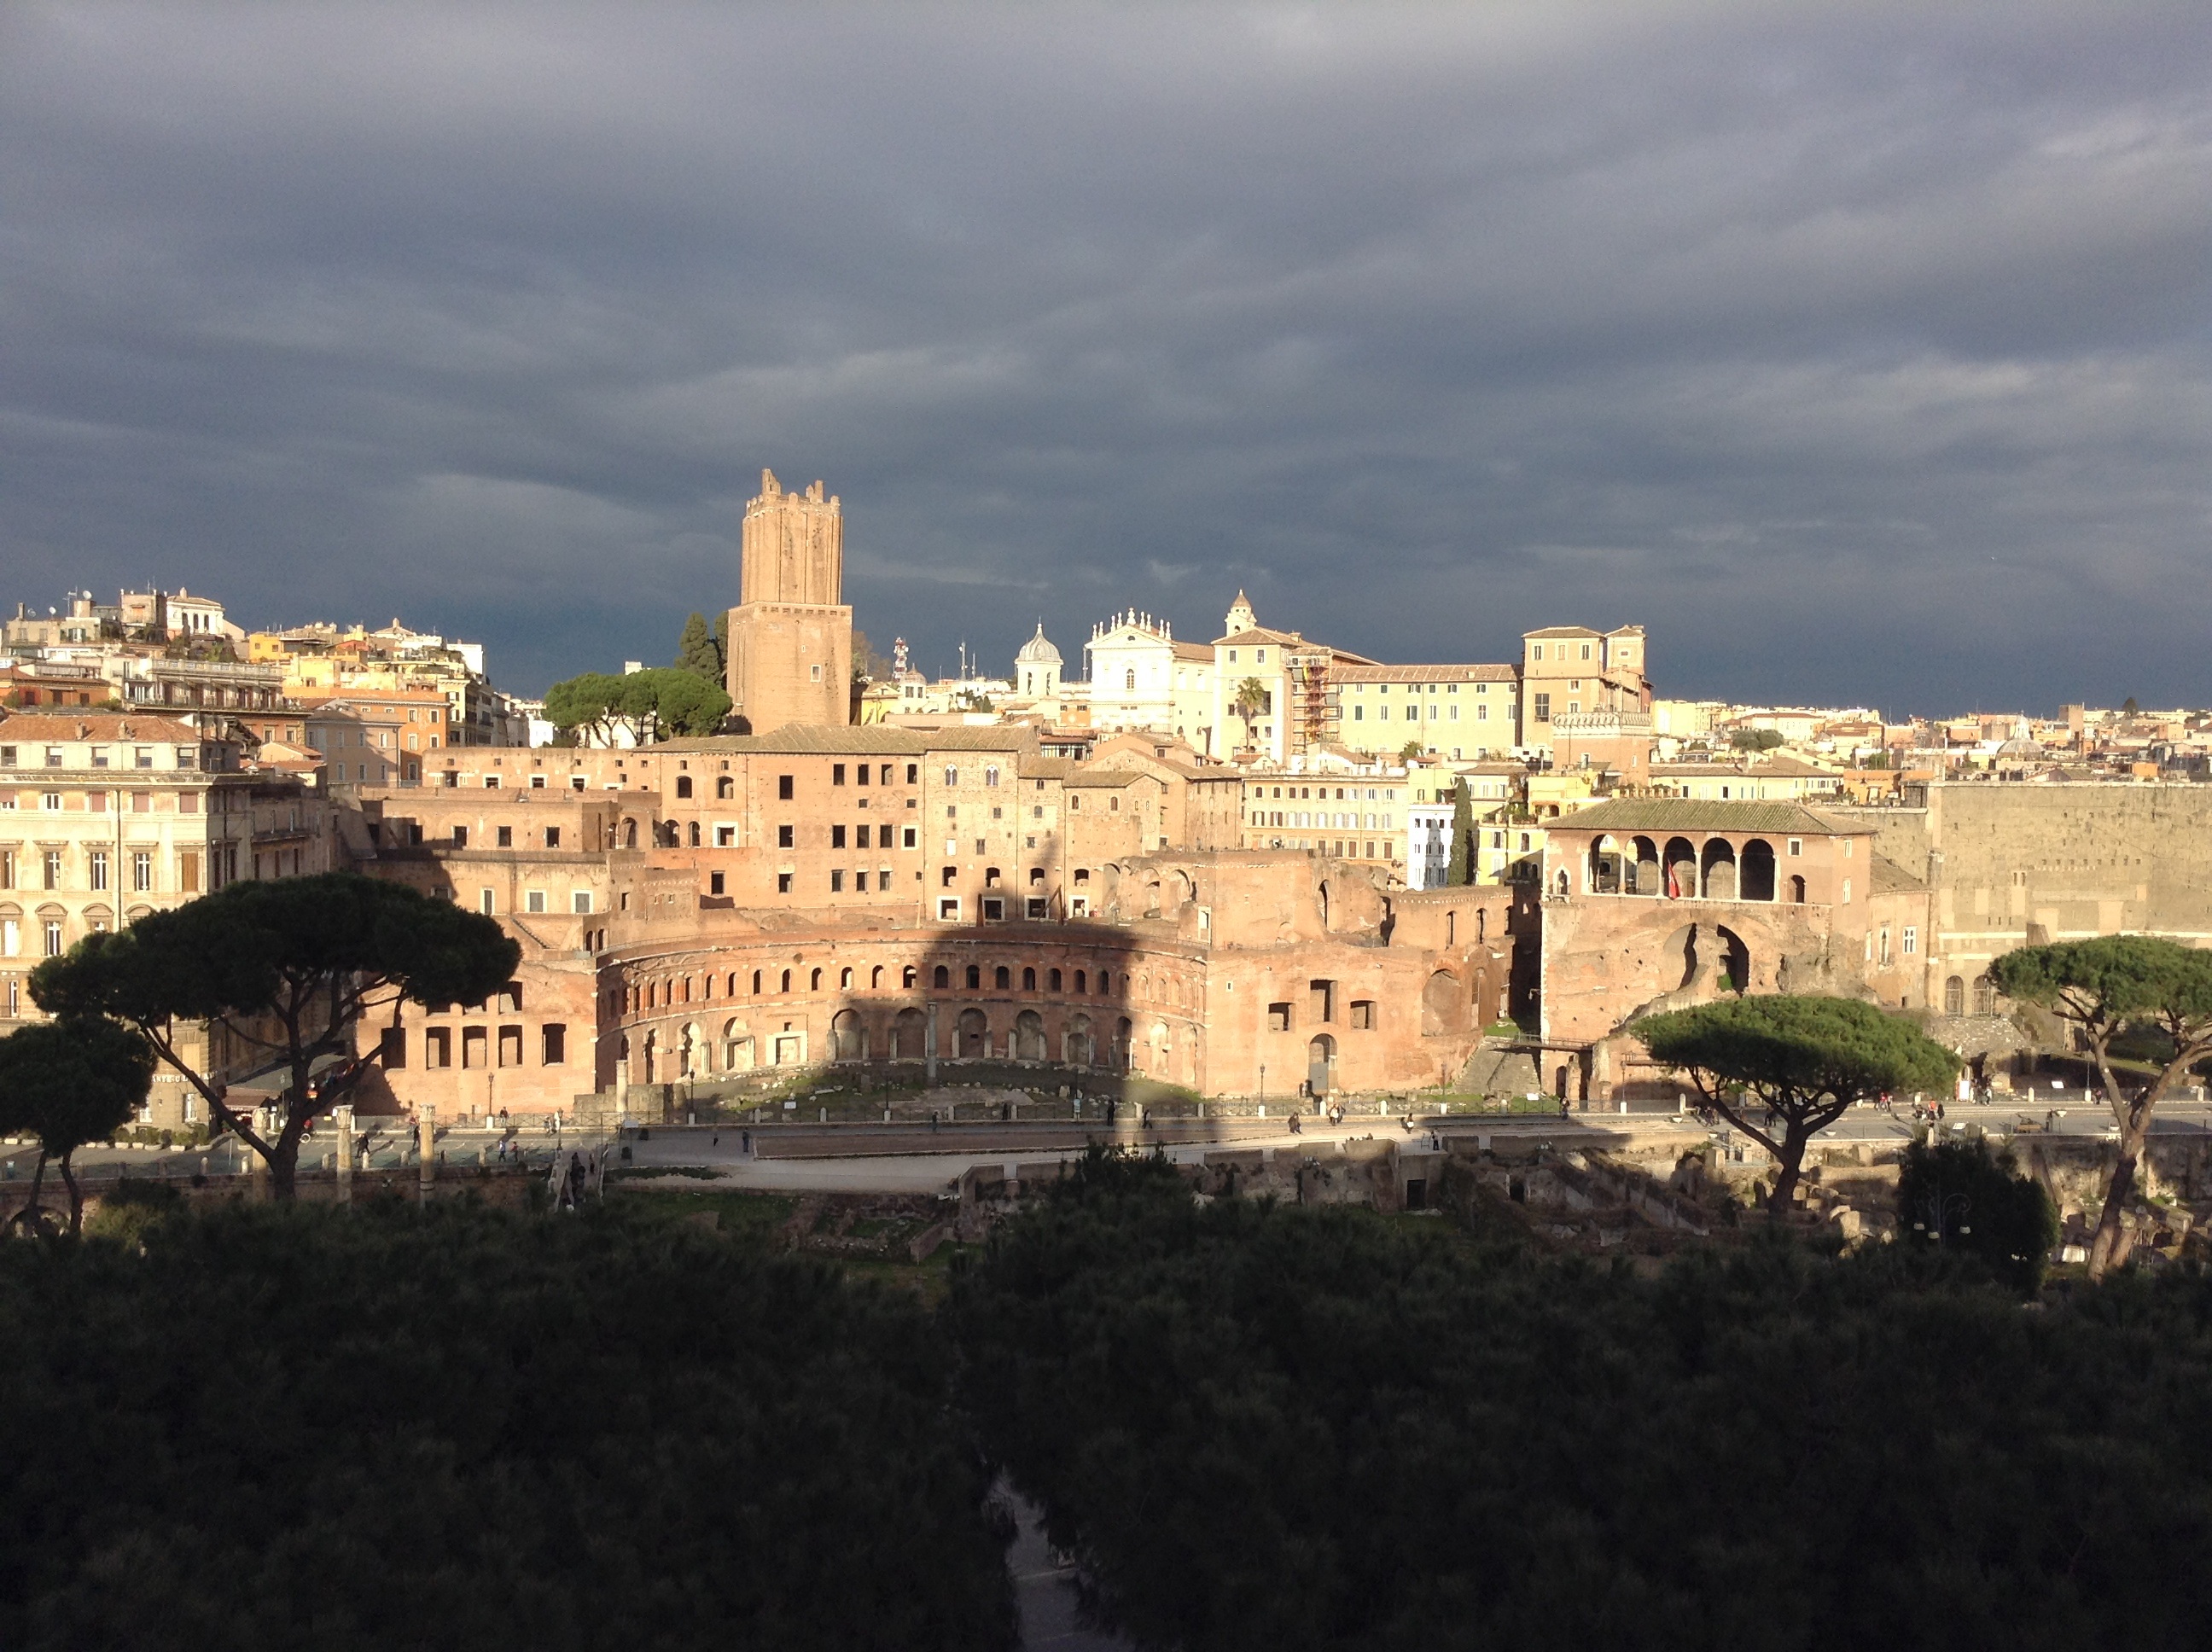
antique, building, palace, storm, castle, landmark, fortification, rome, temple, ruins, ancient rome, historic site, ancient history, human settlement